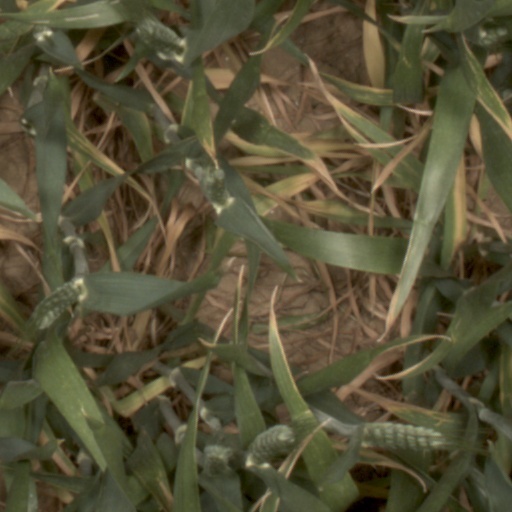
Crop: wheat